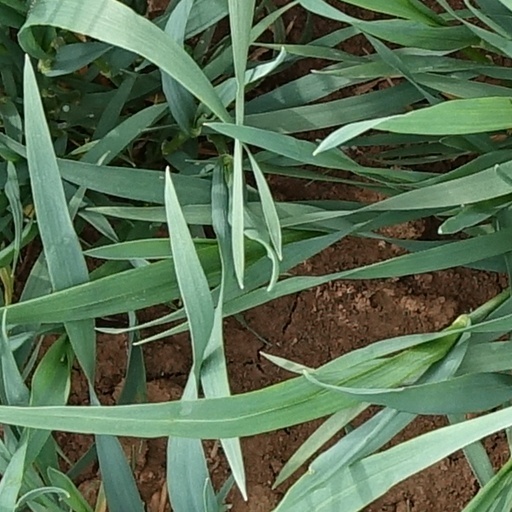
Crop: wheat